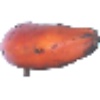
Label: Banana Red 1